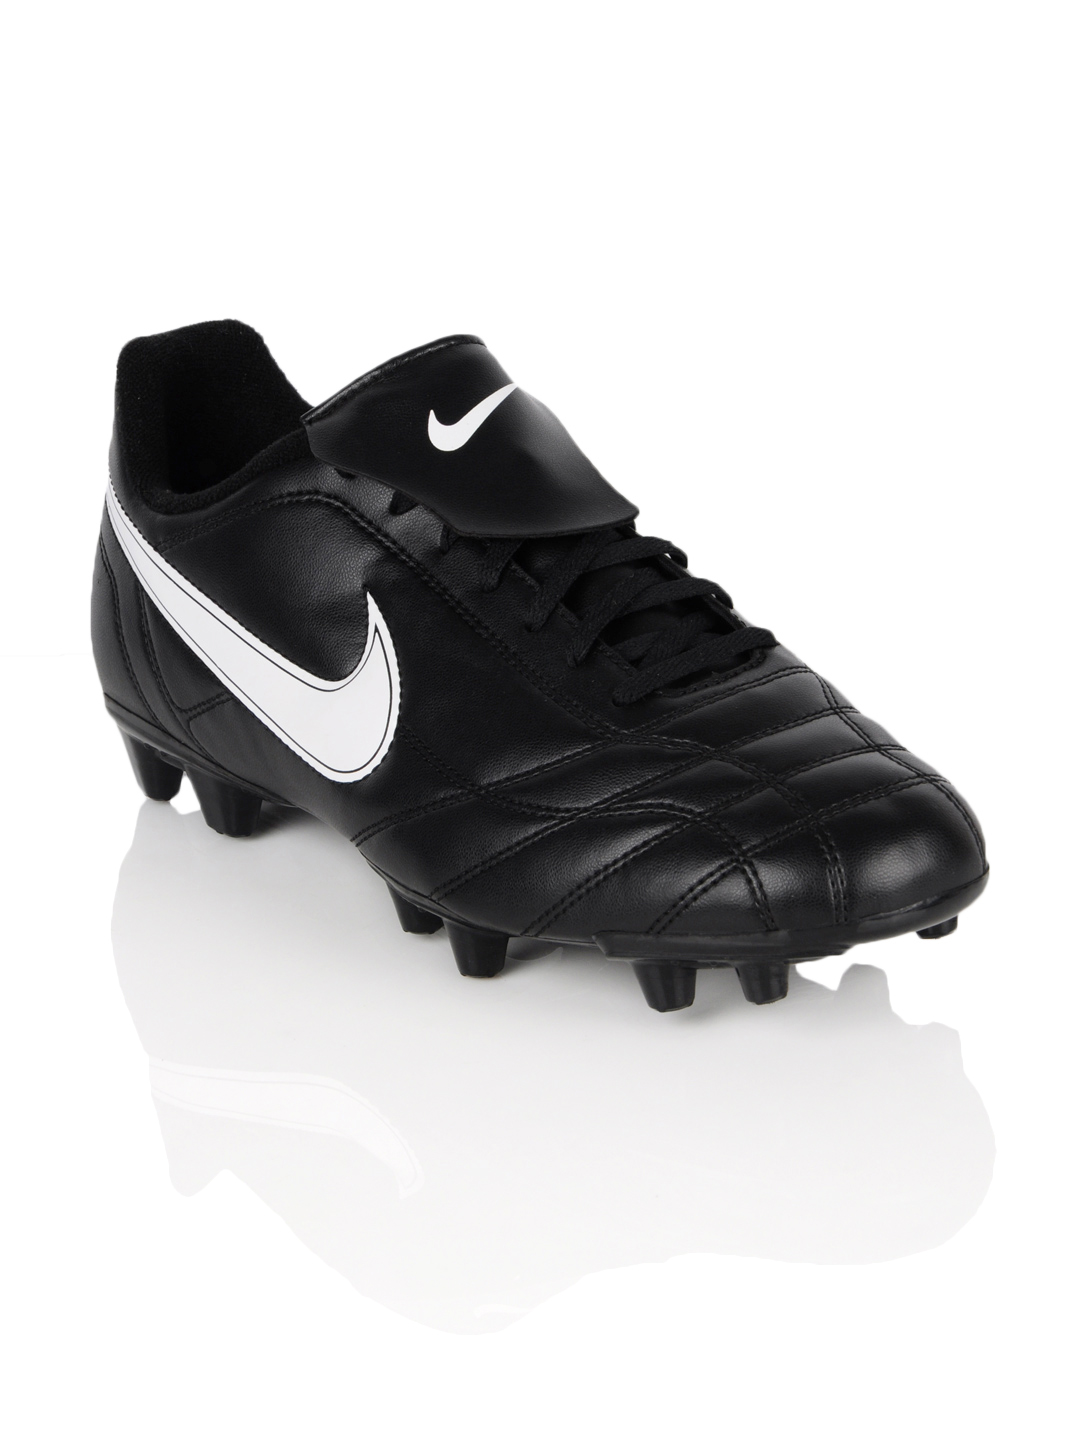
Nike Black Egoli Fg     Football  Sports Shoes
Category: Footwear / Shoes / Sports Shoes
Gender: Men
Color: Black
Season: Winter 2014
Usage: Sports